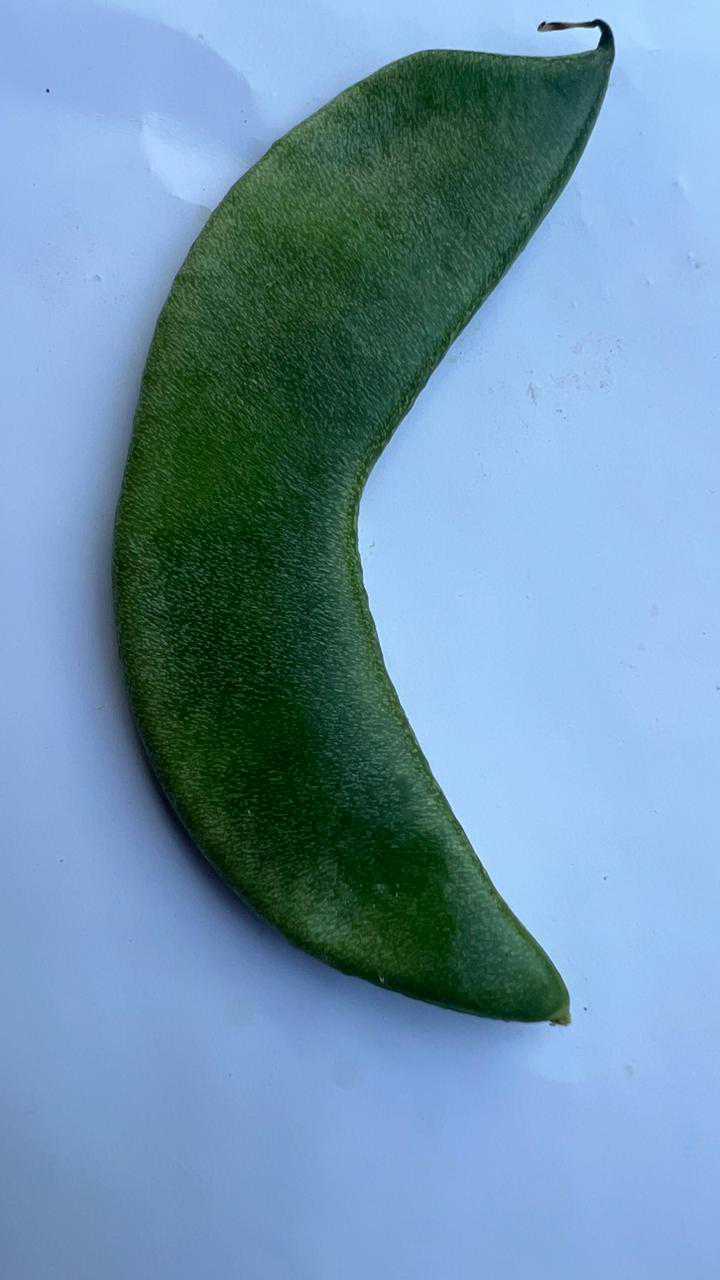
Label: Lablab purpureus